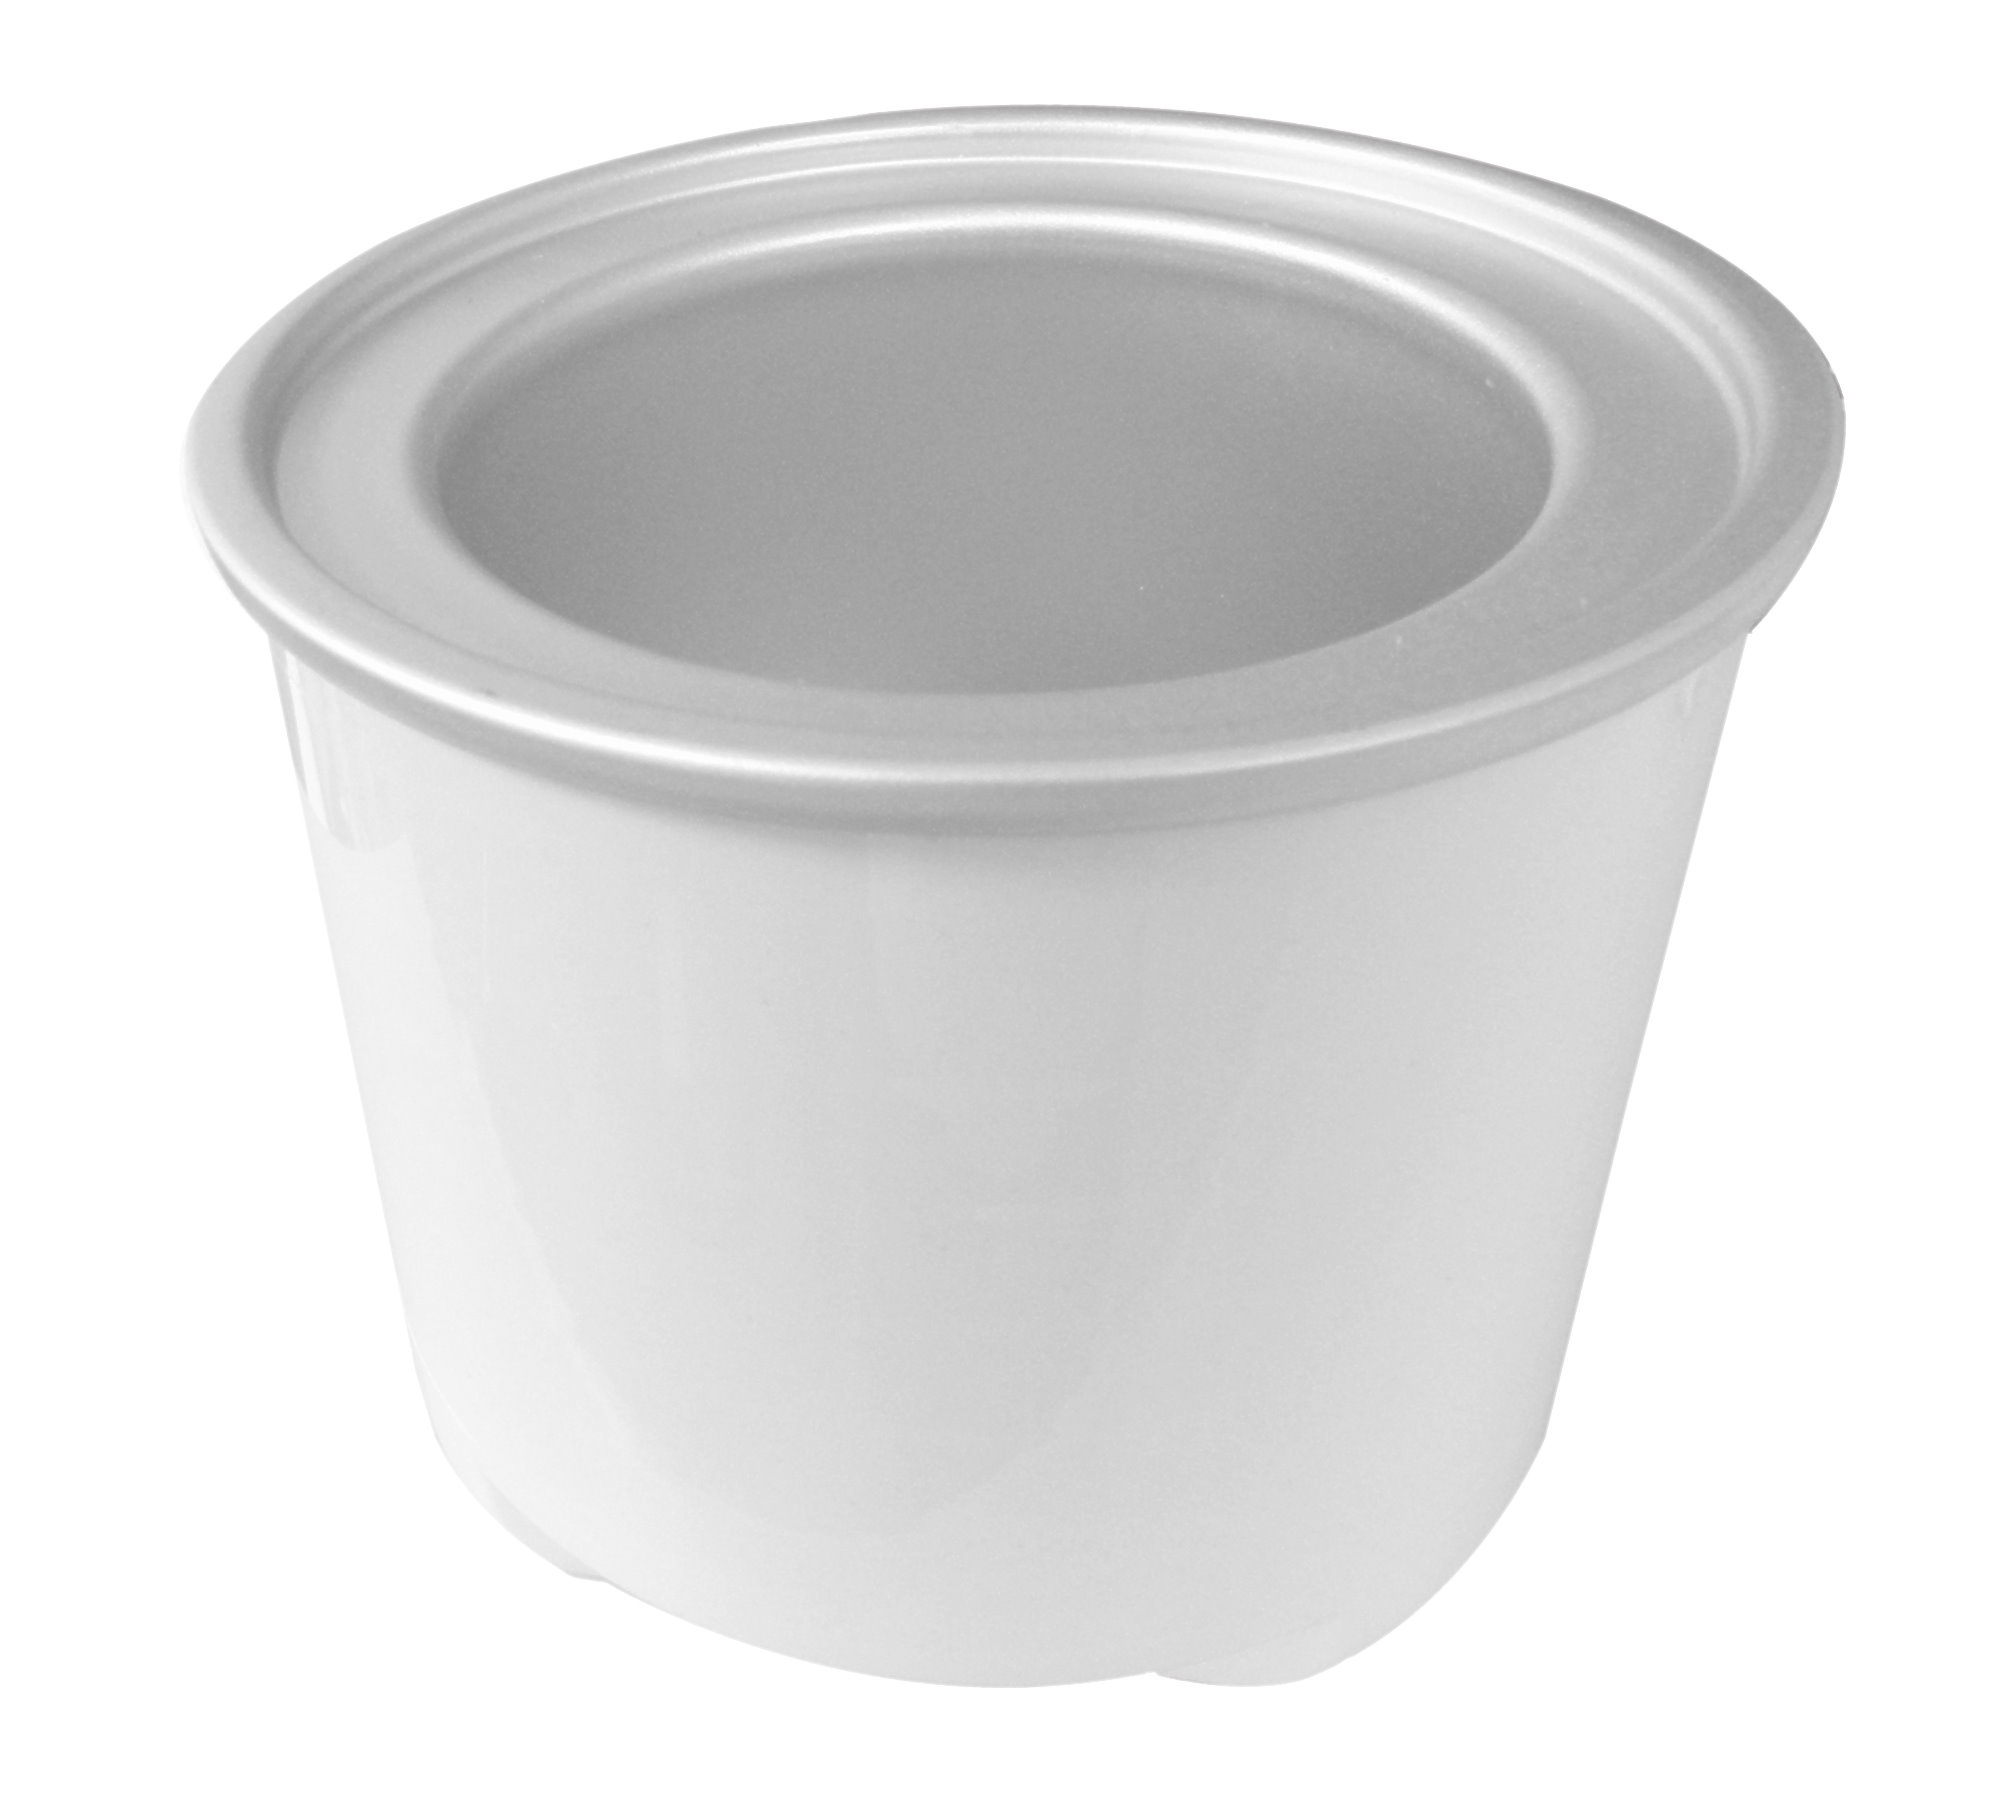
Behälter M1435 für orig. Gelatissimo Eismaschine Eis Getränkekühler Eiswürfel
Zusatzbehälter für orig. Gelatissimo Eismaschine für Softeis Das Original aus der Werbung Besonders bei solch leckerem, cremigem Eis kann die frisch zubereitete Menge schnell weg sein. Mit dem Zusatzbehälter für die orig. Gelatissimo Eismaschine können Sie in nur 40 Minuten zwei verschiedene Eissorten oder ganze 1,5 Liter Ihrer Lieblings-Eiscreme zubereiten. Innendurchmesser ca. 11cm Außendurchmesser ca. 15,5cm Höhe ca. 13,5 cm Eiscreme-Behälter für selbstgemachtes Speise-Eis, als Kühlmöglichkeit für Getränkeflaschen zum Aufbewahren von Eiswürfel oder Crushed Ice Behältermaterial außen: weisser Kunstsstoff, innen Edelstahl rostfrei
Brand: Gelatissimo
Category: Home & Garden > Kitchen & Dining > Kitchen Appliance Accessories > Ice Cream Maker Accessories > Ice Cream Maker Freezer Bowls